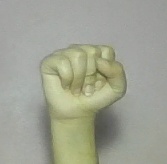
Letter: saad